Xarém
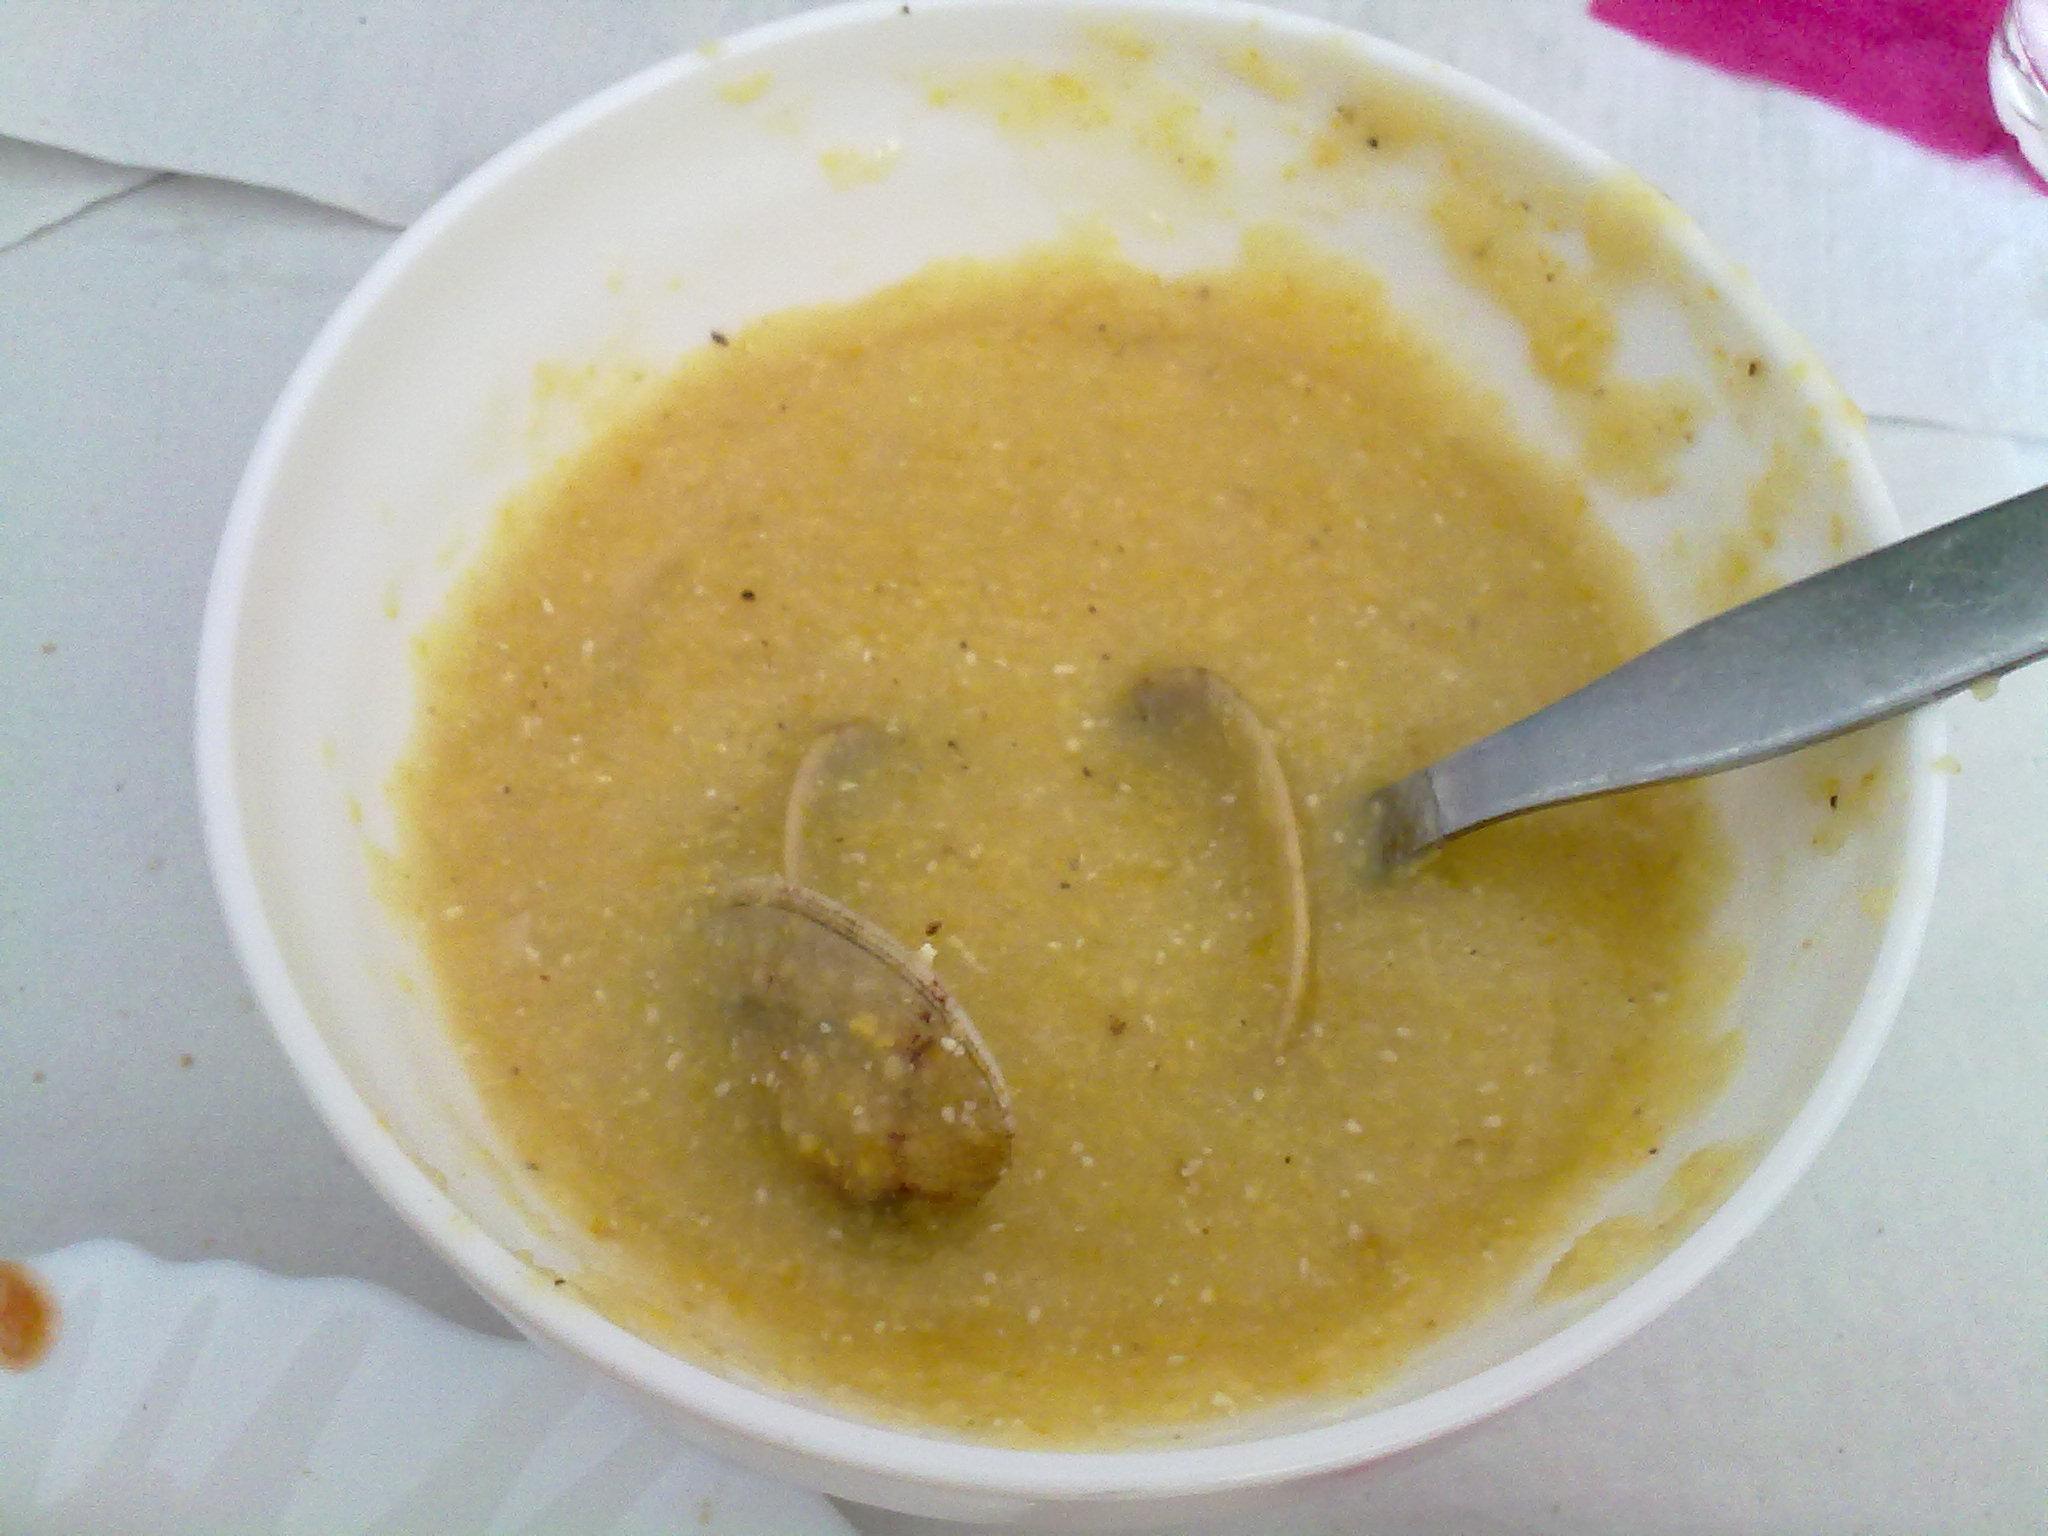
Also known as:
es - Spanish: Xerém
pt - Portuguese: Xerém
Category: soup (thick soup)
Cuisine: Portuguese
Associated cuisines: Portuguese
Area: Algarve
Countries: Portugal, Cabo Verde, Brazil
Region: Western Africa, Southern Europe, South America, ,
The dish is a thick soup made with corn, clams, sardines, and grilled meats.